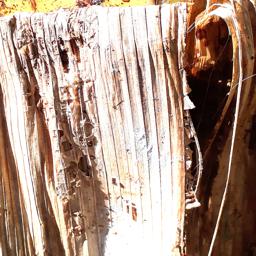
Label: BACTERIAL SOFT ROT